Question: Please indicate a possible affordance area of the baseball bat that can be used for holding
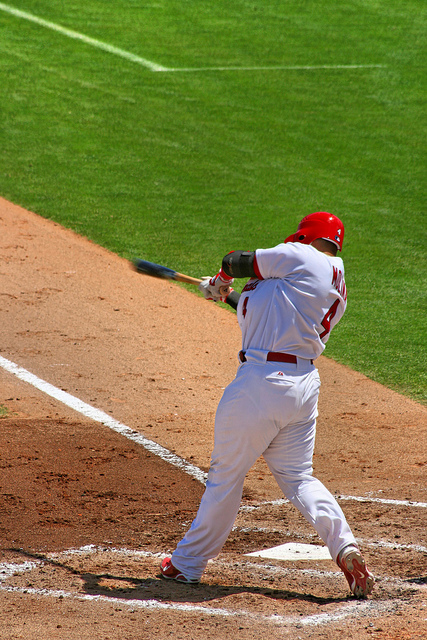
Answer: [193.149, 266.667, 240.868, 305.965]